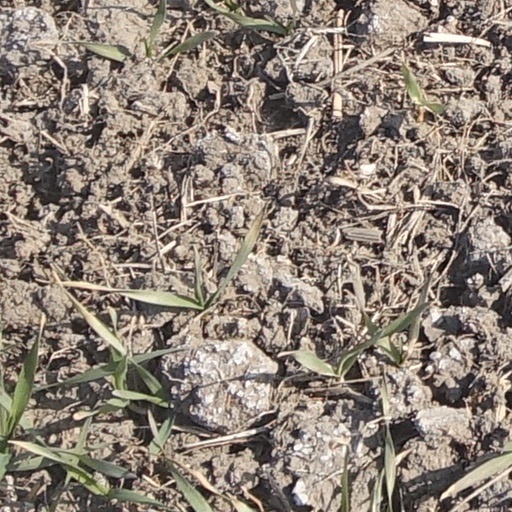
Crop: wheat